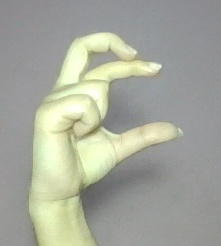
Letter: thal